Maltese cross (optics)

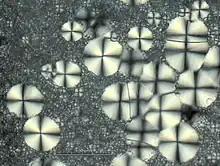
Maltese crosses in an image of polyamide-6,6 spherulites

In polymer physics, Maltese Cross is a set of four symmetrically disposed sectors of high extinction that is displayed when a polymer is observed under polarized lights. This is usually observed when trying to observe spheruliltes in polymers.